Chinese giant salamander

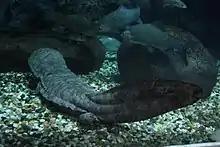
At Shanghai Ocean Aquarium

It has a large head, small eyes and dark wrinkly skin. Its flat, broad head has a wide mouth, round, lidless eyes, and a line of paired tubercles that run around its head and throat. Its color is typically dark brown with a mottled or speckled pattern, but it can also be other brownish tones, dark reddish, or black. Albinos, which are white or orange, have been recorded. All species of giant salamanders produce a sticky, white skin secretion that repels predators.